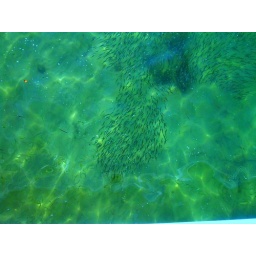
Thousands of small fish swimming below the sea off the Sydney coast